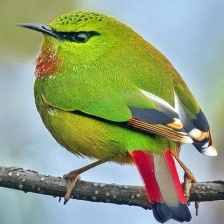
Species: FIRE TAILLED MYZORNIS
Scientific name: MYZORNIS PYRRHOURA